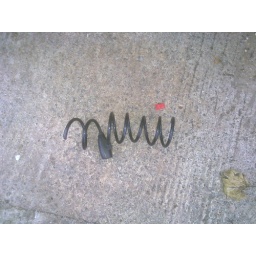
Lying on the ground in the bike shelter at Highbridge train station. One cut bike lock.